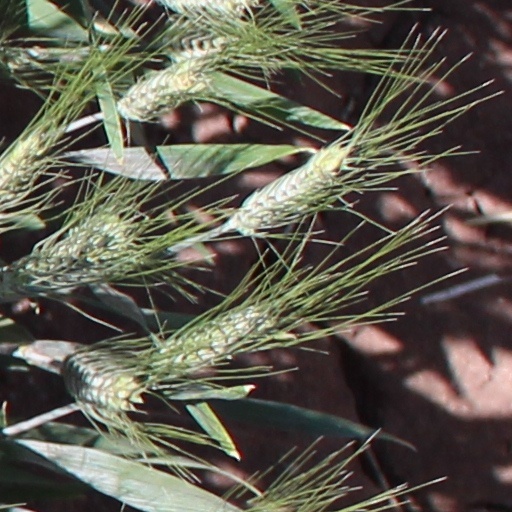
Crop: wheat